Complex dynamics

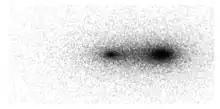
A random sample from the equilibrium measure of the Lattès map formula_99. The Julia set is all of formula_2.

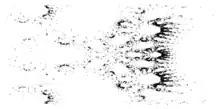
A random sample from the equilibrium measure of the non-Lattès map formula_101. The Julia set is all of formula_2, but the equilibrium measure is highly irregular.

In dimension 1, more is known about the "irregularity" of the equilibrium measure. Namely, define the "Hausdorff dimension" of a probability measure formula_103 on formula_2 (or more generally on a smooth manifold) by